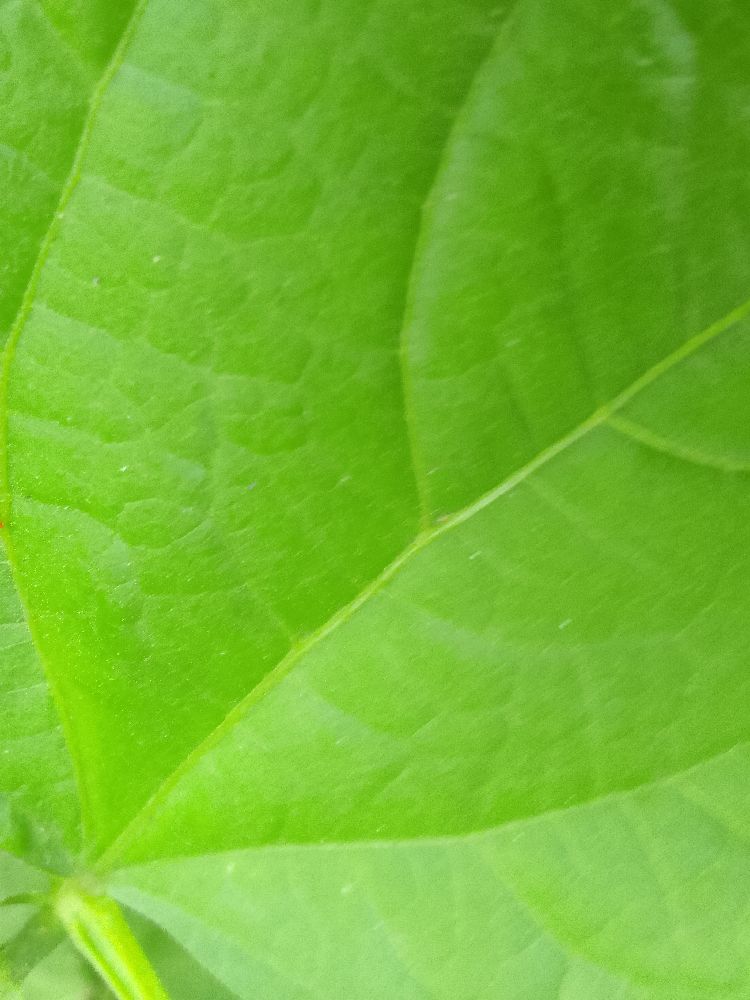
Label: healthy